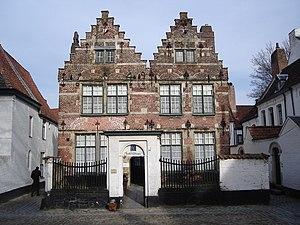
Cette page regroupe l'ensemble des monuments classés de la ville de Courtrai.